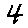
Label: 4